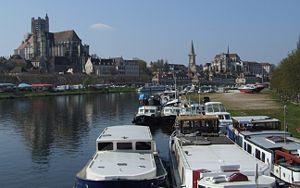
Auxerre, Bourgogne, FRANCE
L'Yonne est une rivière de la moitié nord de la France. Elle coule principalement à l'ouest de la région Bourgogne-Franche-Comté. Elle est le principal affluent gauche de la Seine. Elle a donné son nom au département de l'Yonne.